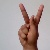
The image shows a hand gesture representing the letter 'K' in Indian Sign Language.